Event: Nepal Earthquake
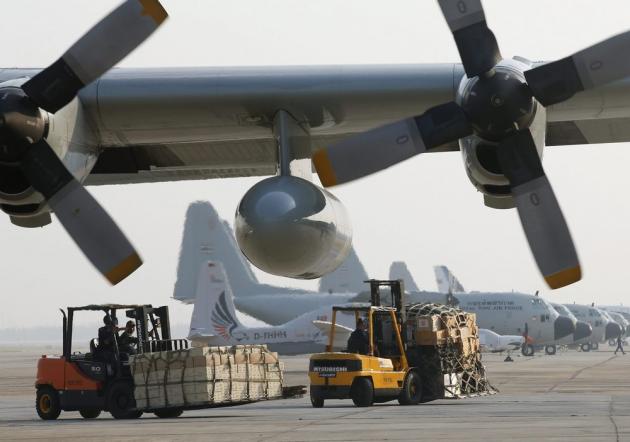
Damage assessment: no_damage